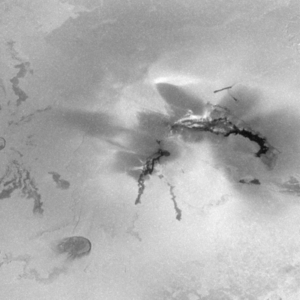
Thor est un volcan actif de Io, un satellite galiléen de Jupiter. Il est situé dans l'hémisphère de Io opposé à Jupiter, au 39,15°N 133,14°W. Conformément à ce qui a été observé sur des images haute définition d'une éruption, Thor est composé d'une série de coulées de laves sombres émanant de différentes dépressions volcaniques voisines. Avant l'éruption, la surface était une plaine rouge-marron zébrée de flots jaunes, typique des latitudes moyennes à élevées de l'hémisphère nord d'Io. Durant le survol de New Horizons en février 2007, Thor était toujours actif, selon les émissions thermiques observées en proche infrarouge et le panache volcanique.